Jade Carey

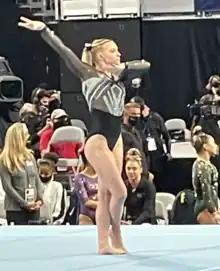
Carey at the 2021 U.S. National Championships

During podium training for the National Championships Carey debuted a laid out version of the "Biles II" (triple twisting double salto). At the National Championships Carey finished sixth in the all-around after competing a watered-down floor exercise routine and vault. She finished fourth on vault, eighth on uneven bars and floor exercise, and eleventh on balance beam. As a result she was added to the national team and qualified to compete at the Olympic Trials. At the Olympic Trials Carey competed all-around the first day of competition and only competed on uneven bars and balance beam the second day. Days after trials had concluded Carey was officially awarded an Olympic berth via the Apparatus World Cup series.